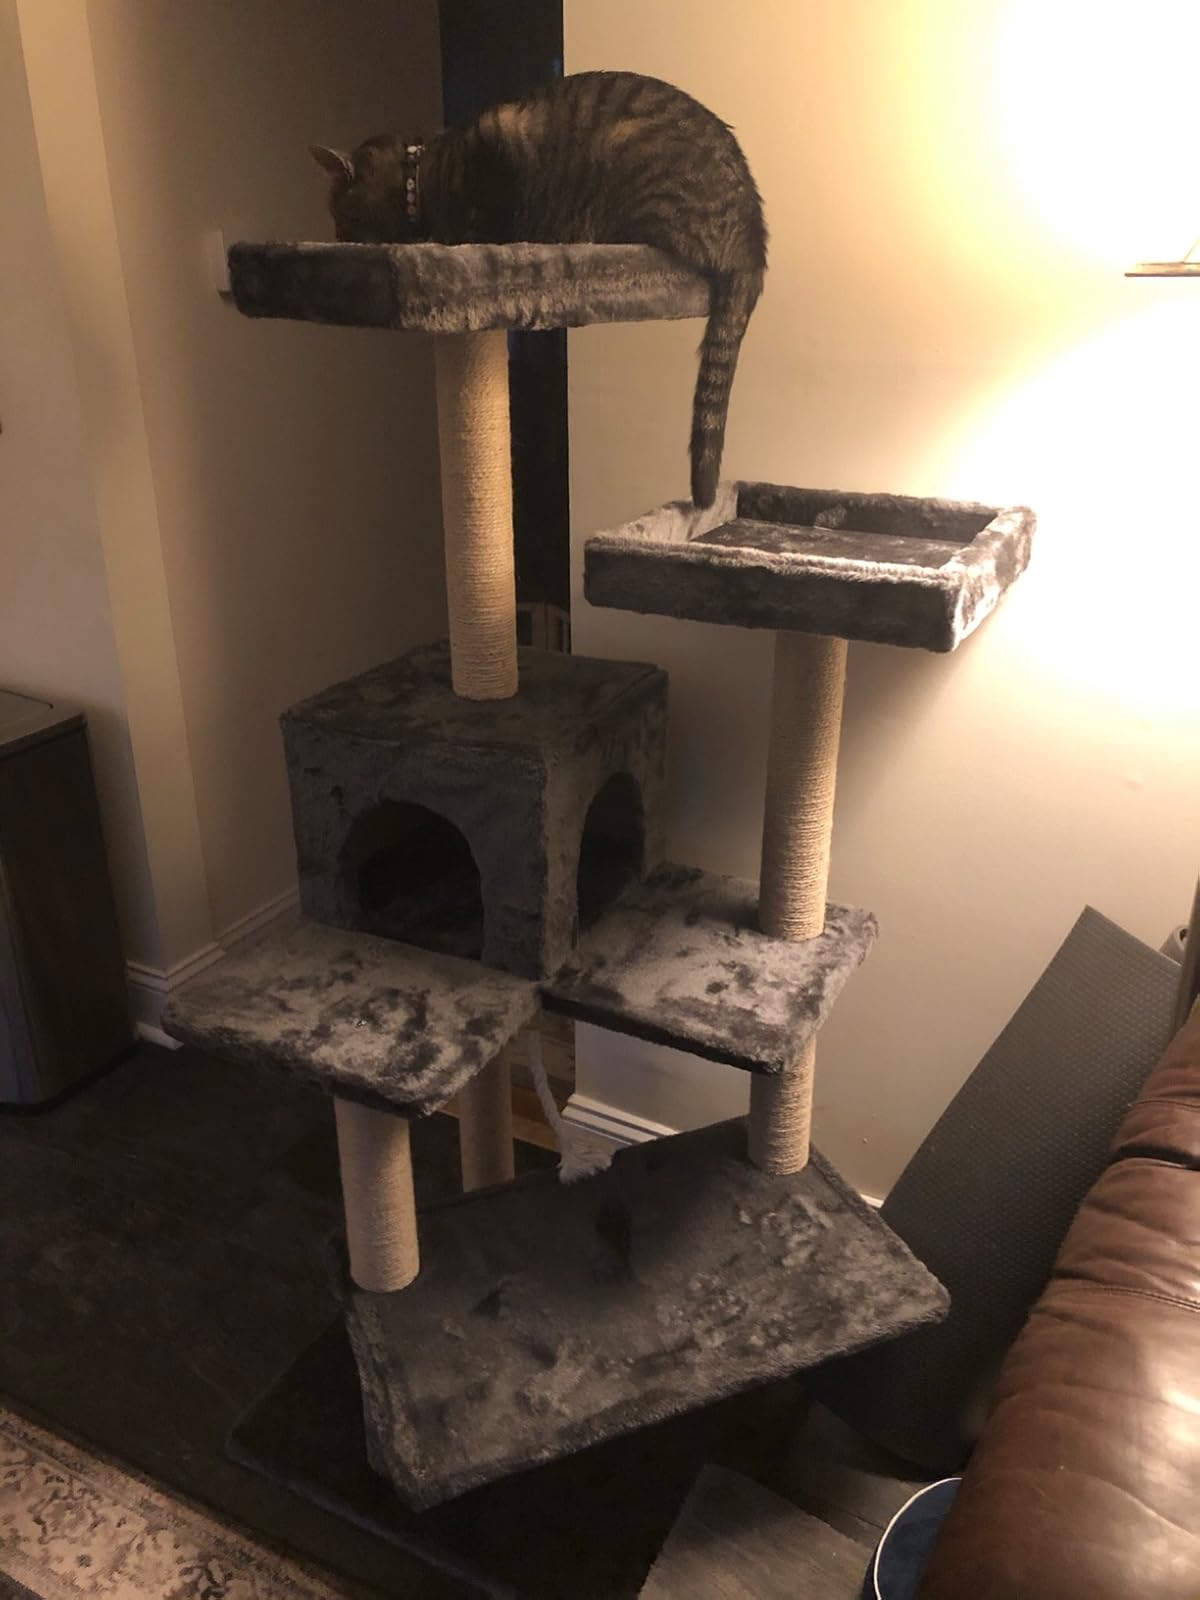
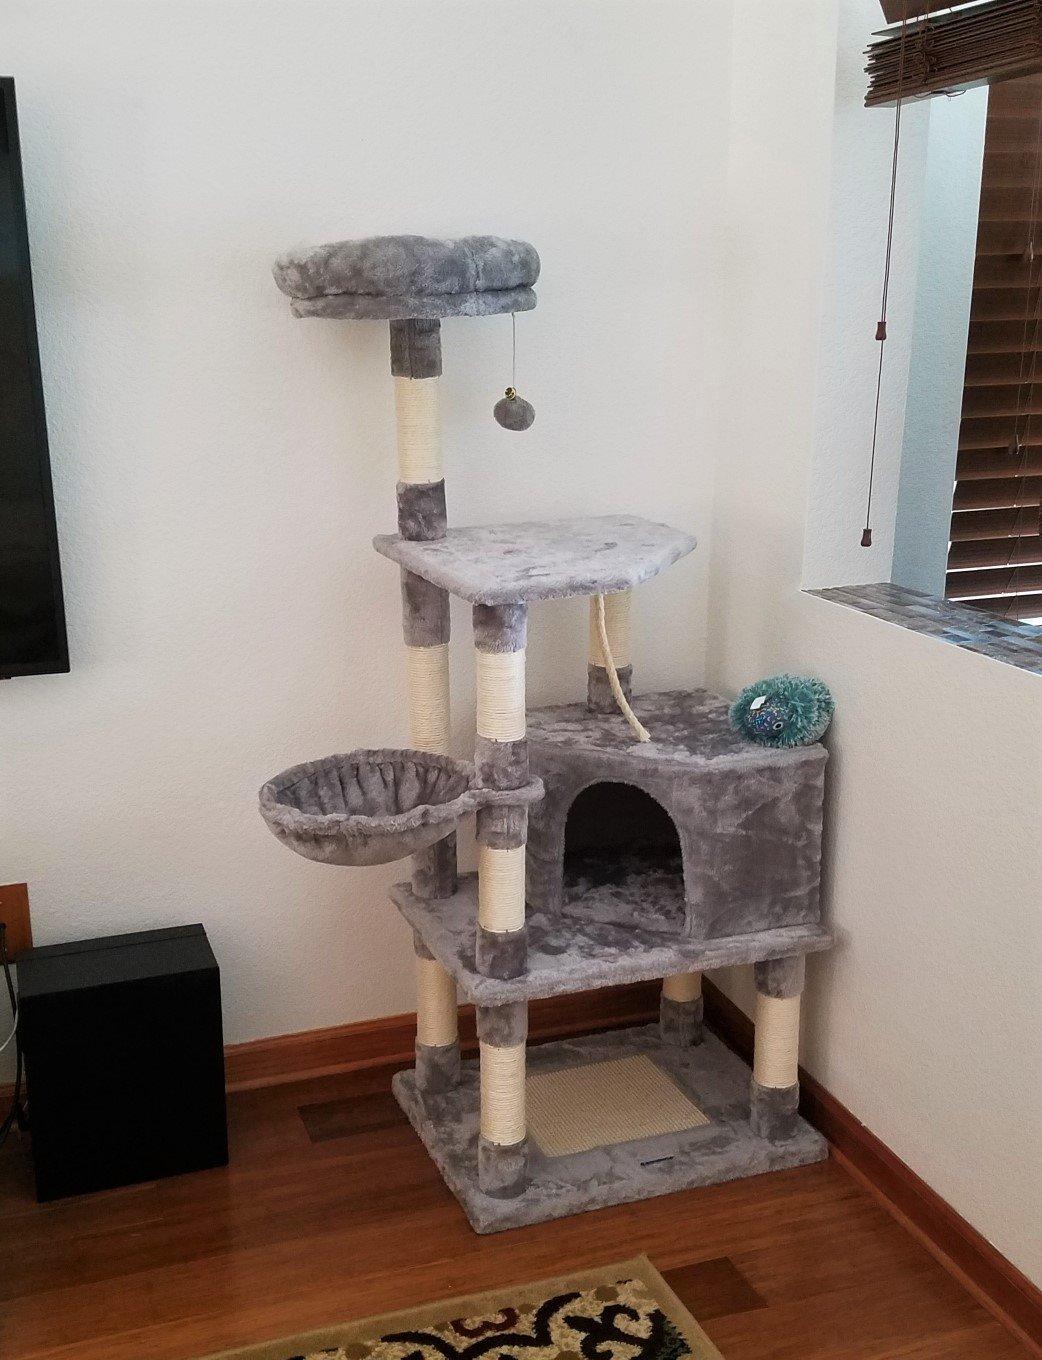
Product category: items_cat tree
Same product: no